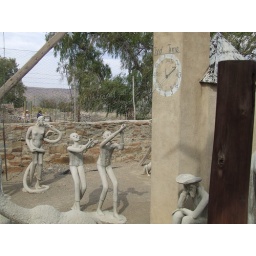
Father Time sitting beside the clock as two youngsters try to 'stop' time.